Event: Nepal Earthquake
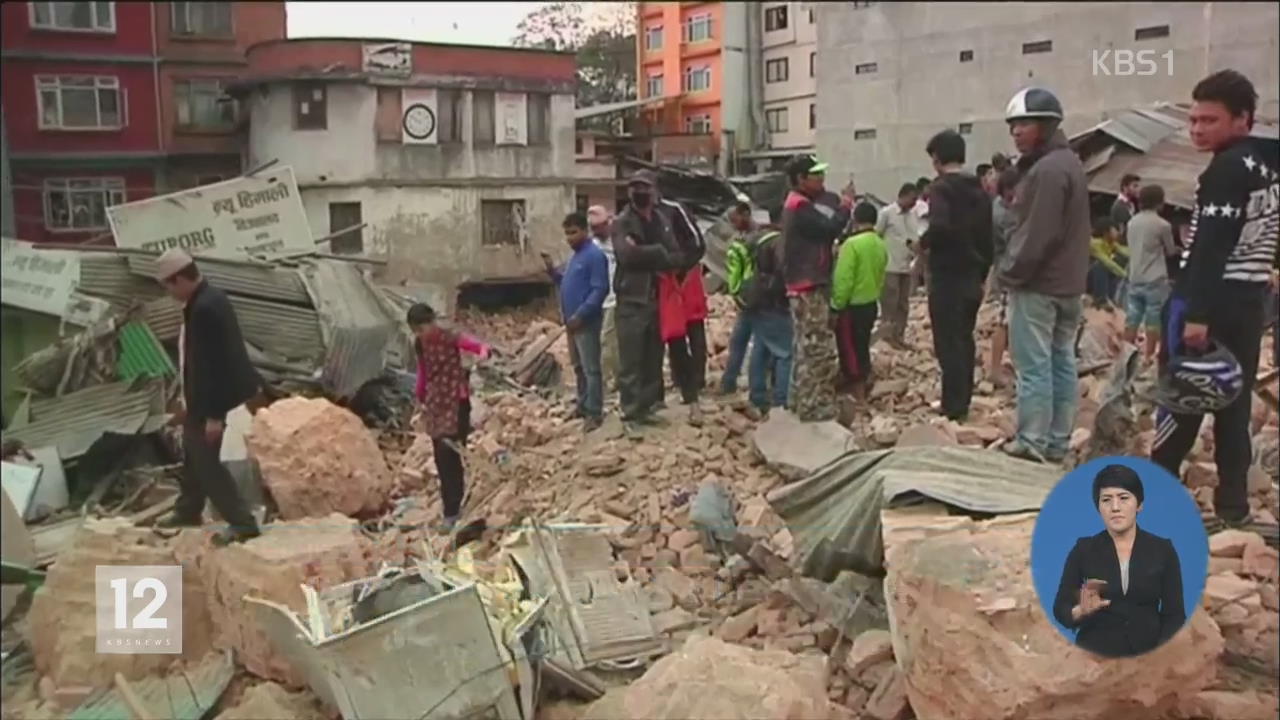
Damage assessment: damage